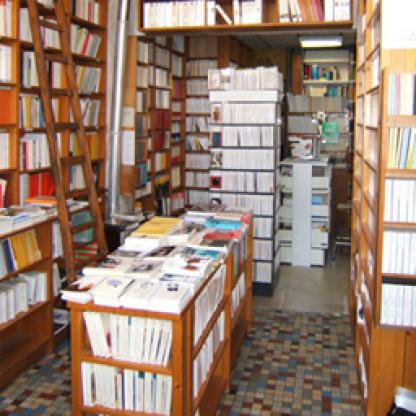
Scene: Indoor